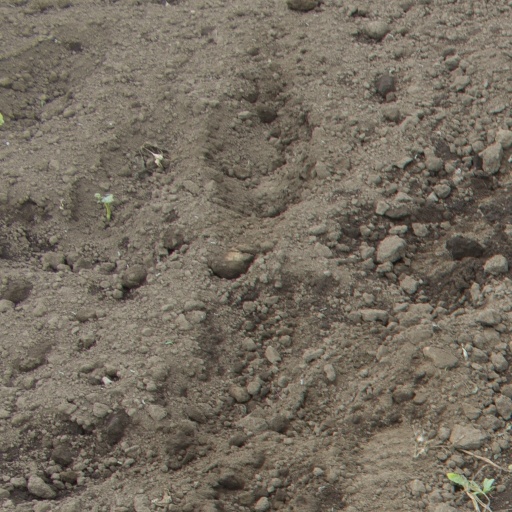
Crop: soybean